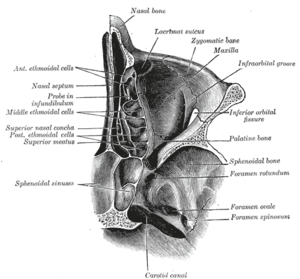
Le canal carotidien correspond à l'orifice de l'os temporal par lequel l'artère carotide interne pénètre dans la fosse crânienne moyenne. L'origine du canal se trouve à la partie inférieure de l'os temporal, appelé orifice externe du canal carotidien. Le canal monte d'abord verticalement, puis, faisant un coude, se déplace en avant et en dedans jusqu'au sommet de l'os temporal. L'ouverture interne du canal se situe près du foramen lacerum, au-dessus duquel l'artère carotide interne passe en avant vers le sinus caverneux.
L' os zygomatique ou zygoma possède un corps correspondant au relief palpable de la pommette. Ce corps est relié aux autres os de la face par des prolongements dit processus, qui sont au nombre de quatre :